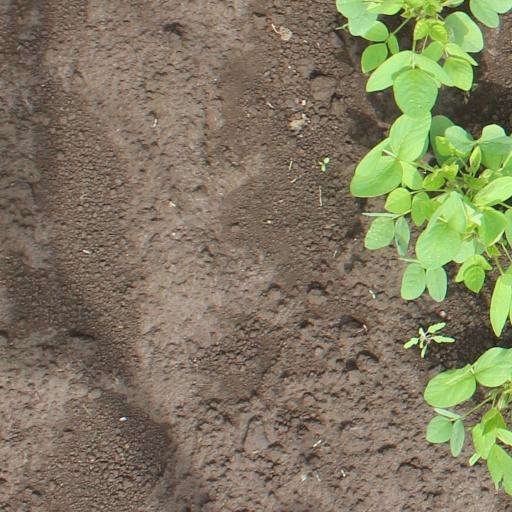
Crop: soybean